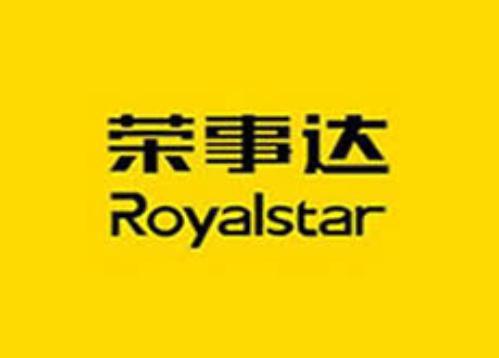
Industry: Necessities